Question: Please indicate a possible affordance area of the drink_with_bottle that can be used for drinking
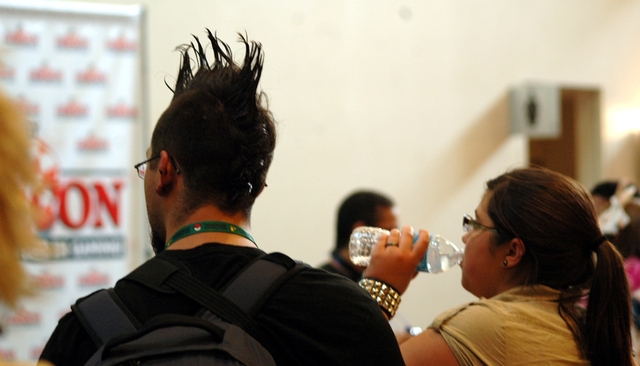
Answer: [349.5, 224, 460.5, 273]